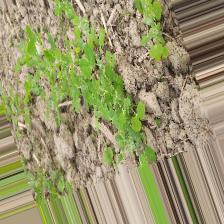
Label: Normal